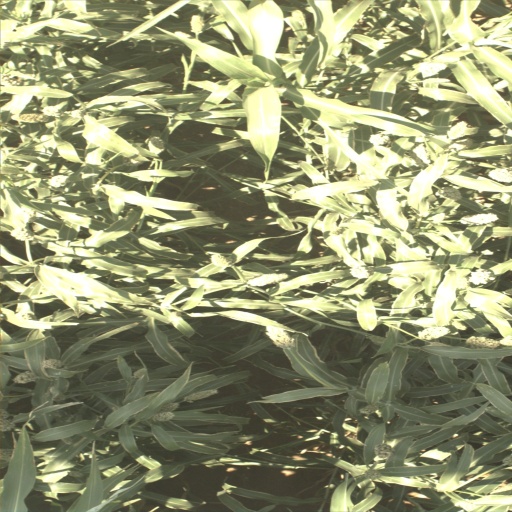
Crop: sorghum